Skull fracture

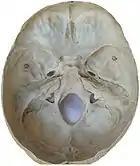
Superior view of the skull base

Basilar skull fractures are linear fractures that occur in the floor of the cranial vault (skull base), which require more force to cause than other areas of the neurocranium. Thus they are rare, occurring as the only fracture in only 4% of severe head injury patients.